Shiroi Koibito

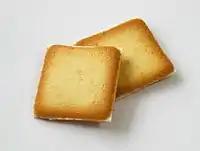
Shiroi Koibito

Sales began in December 1976. The name originated one day in December while the founder was returning home after enjoying some skiing and casually remarked "It has started snowing white lovers." This is mentioned on the back of the box.